Amy Tinkler

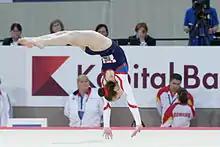
Amy Tinkler competes on 19 April 2015 in the floor final of the European Artistic Gymnastics Championships.

At the beginning of March, Tinkler made her senior debut at the English National Championships, at the Sir David Wallace Hall in Loughborough. She became the new senior all-around champion, previous 2014 champion Ruby Harrold had not competed in 2015. Tinkler scored 14.650 on the vault, 14.050 on the uneven bars, 13.800 on the balance beam and 13.700 on the floor exercise for a total of 56.200. She won by a margin of 1.300 points to Commonwealth all-around champion Claudia Fragapane who took second place with a total of 54.900.